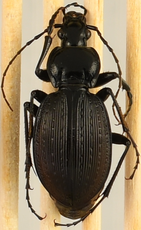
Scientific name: Carabus goryi
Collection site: Mountain Lake Biological Station NEON (MLBS), plot MLBS_009